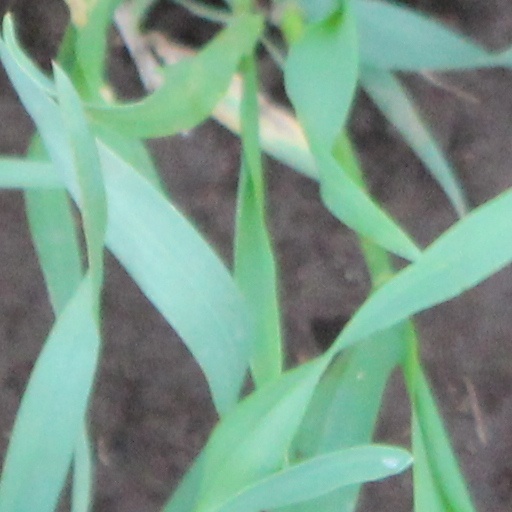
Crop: wheat